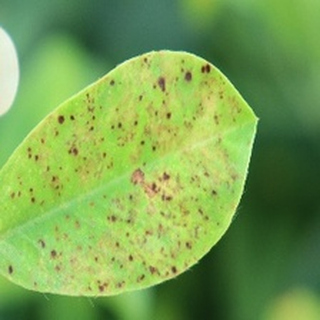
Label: groundnut_late_leaf_spot